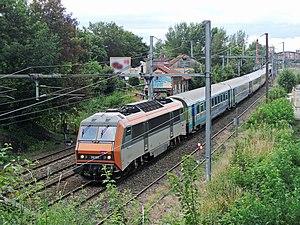
Ce train de voyageurs Intercités 5959 pris à 15:59:59 (métadonnées), 16:00:00 (heure très proche) se dirige vers Clermont-Ferrand, après avoir desservi la gare de Vichy par la voie A. Tout début de la ligne de Vichy à Riom.
La ligne Paris - Clermont-Ferrand, surnommée ligne du Bourbonnais, est une des principales relations ferroviaires radiales françaises, reliant l'Île-de-France à la capitale de l'Auvergne. Ouverte en 1858, son parcours a fluctué au fil des années. Son électrification en 1990, la mise en service des Téoz en 2003 et enfin l'ouverture de sections parcourables à 200 km/h en 2008 marquent l'histoire contemporaine de la ligne.
La ligne de Vichy à Riom est une ligne ferroviaire française électrifiée à écartement standard et à double voie de la région Auvergne-Rhône-Alpes. Située dans les départements français de l'Allier et du Puy-de-Dôme, elle a été construite tardivement. Sa mise en service a permis aux trains assurant la relation entre Paris-Lyon et Clermont-Ferrand de desservir la gare de Vichy alors qu'auparavant ils empruntaient la ligne historique via Gannat. La distance via Vichy est sensiblement la même que par Gannat.
Intercités, anciennement Corail Intercités, est la marque créée par la SNCF en janvier 2006, pour valoriser les trains de moyenne distance en France. Depuis le 2 janvier 2012, avec la fusion de Corail, Téoz, Lunéa et Intercités, la marque désigne tous les « trains classiques » de la SNCF, circulant de jour comme de nuit. Depuis le 13 décembre 2010, l'État est l'autorité organisatrice de ces trains qu'il nomme « trains d’équilibre du territoire ».